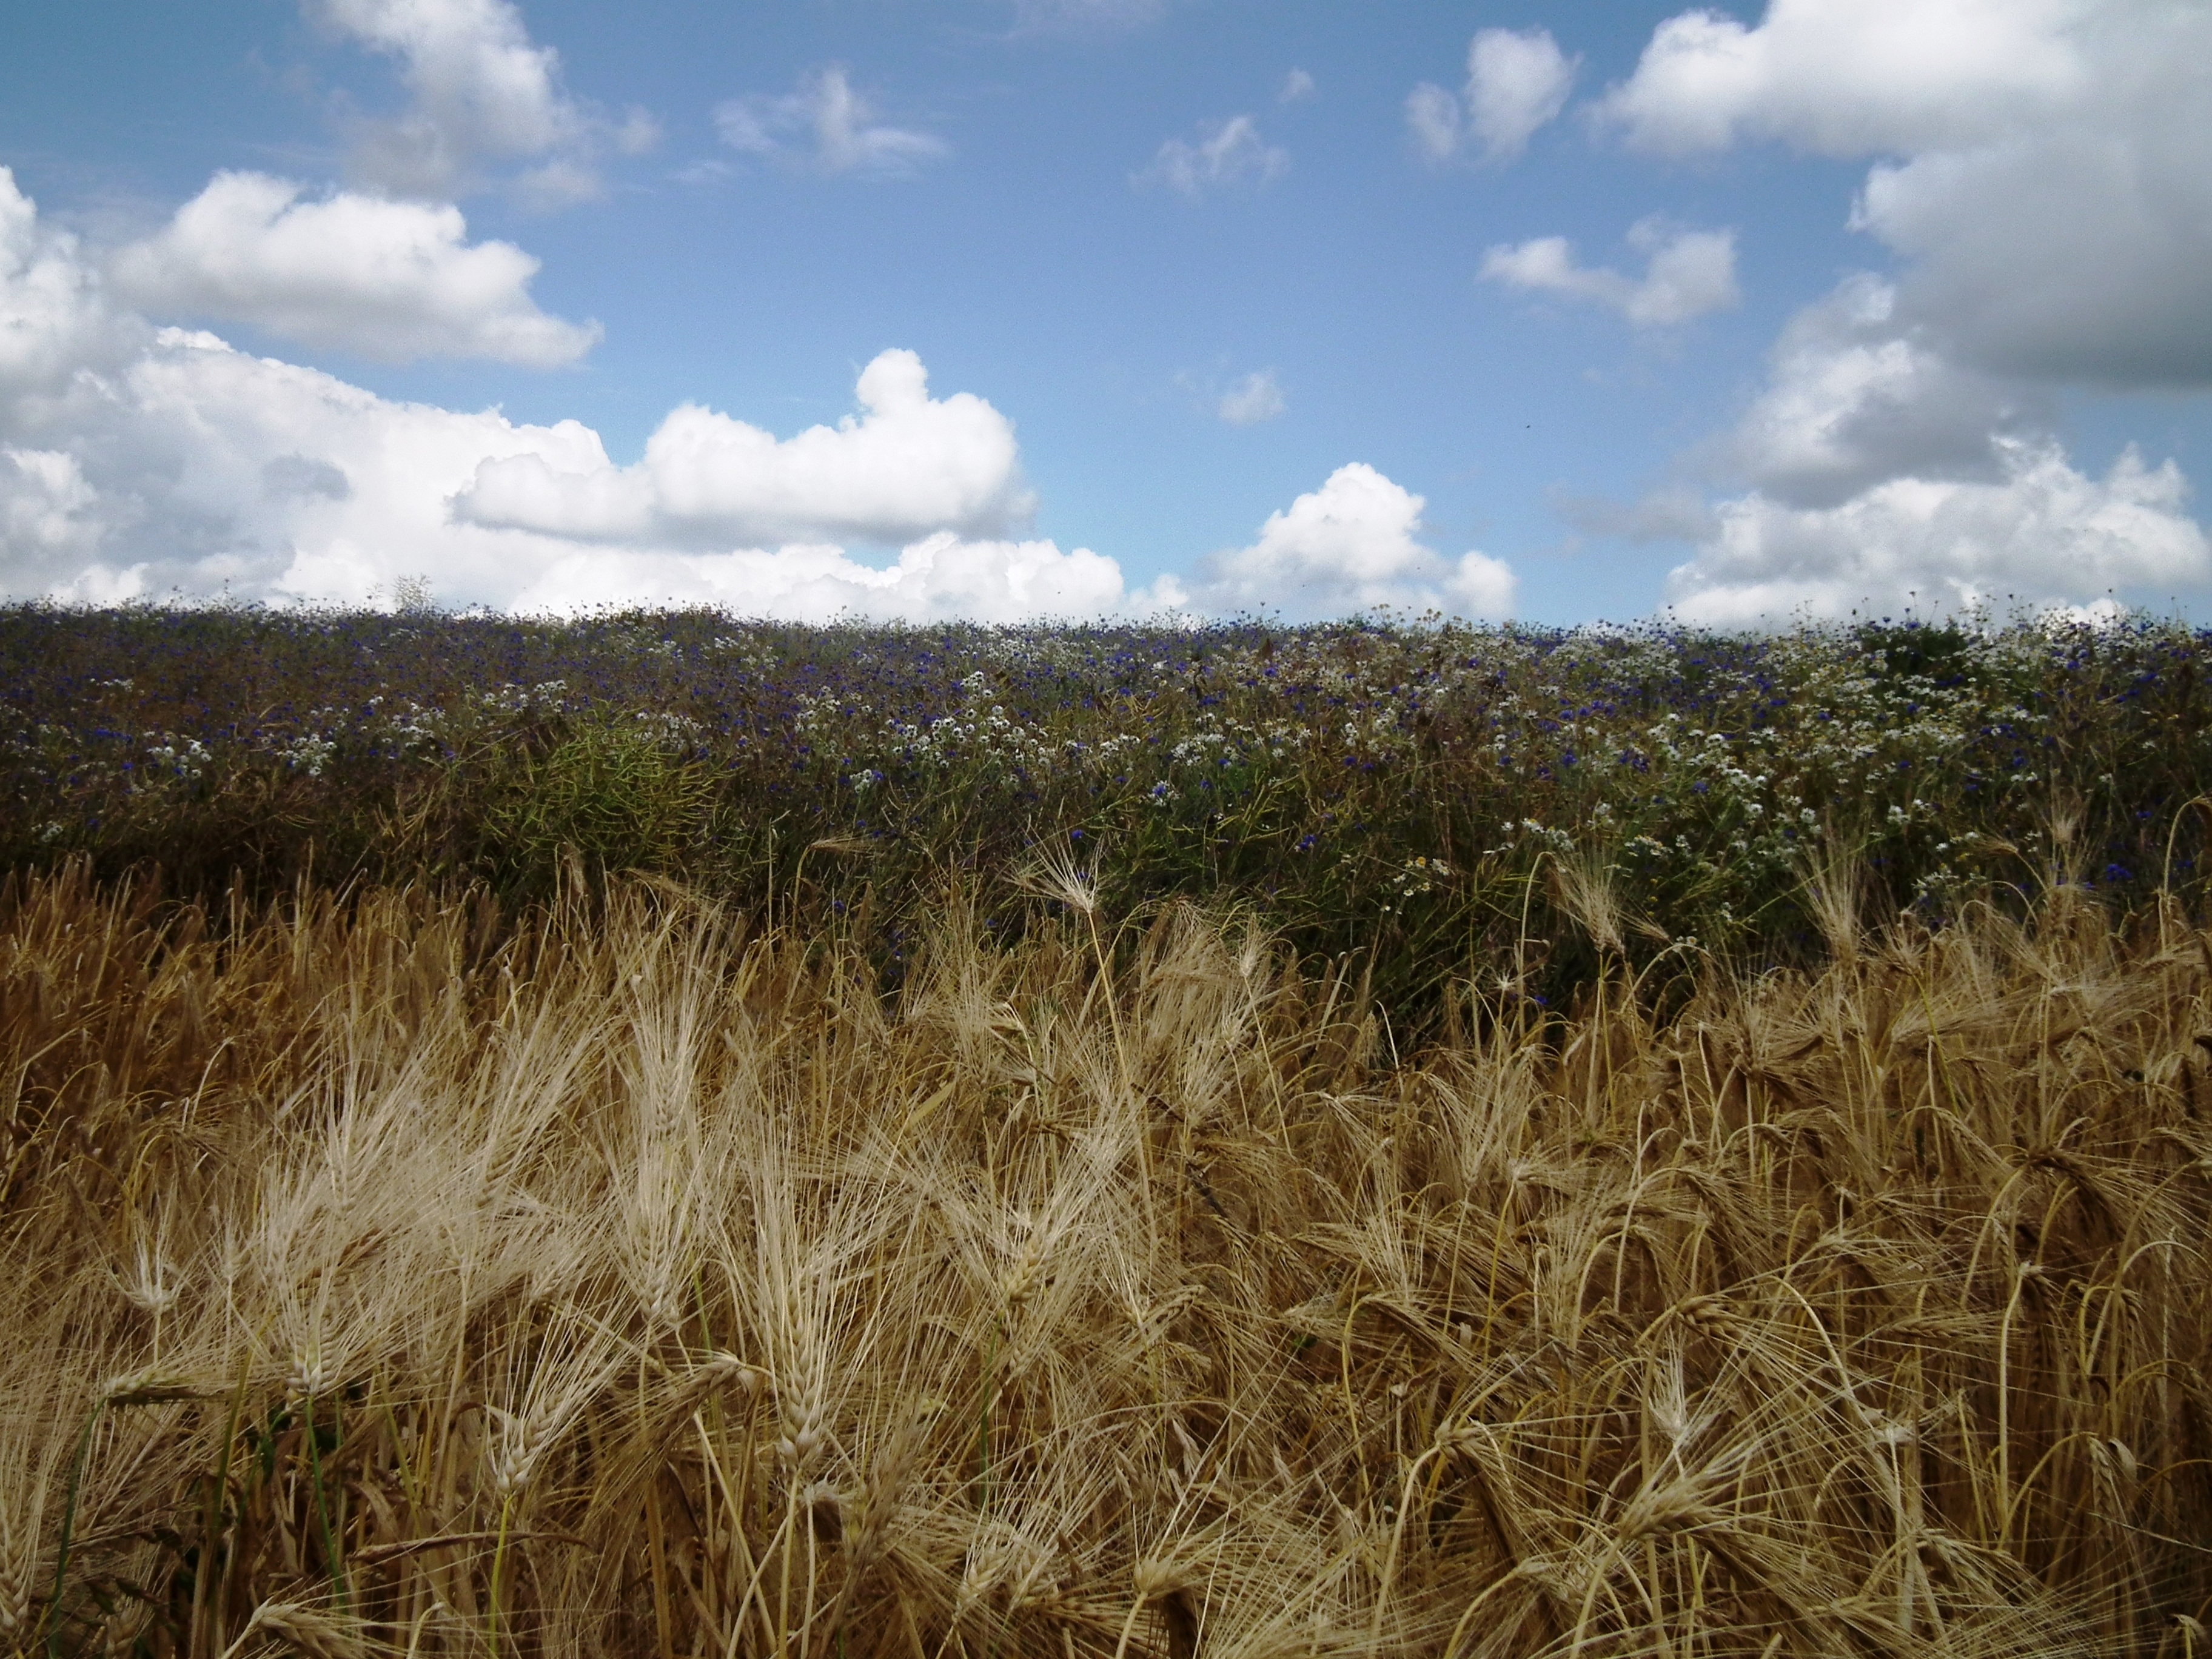
grass, plant, sky, field, meadow, wheat, grain, prairie, wind, food, crop, soil, agriculture, savanna, plain, spike, grassland, wetland, cornfield, cereals, habitat, ecosystem, steppe, rural area, flowering plant, natural environment, grass family, land plant, phragmites